Hằng Nga Guesthouse

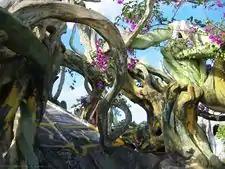
The guesthouse's exterior is decorated with twisting organic forms.

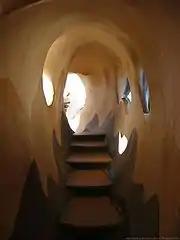
A cave-shaped stairway.

Hang Nga guesthouse was originally built as a personal project by Vietnamese architect Dang Viet Nga, opening to the public in 1990. Nga, daughter of Trường Chinh, who received a PhD in architecture from the University of Moscow, has stated that her overall design was inspired by the natural environment surrounding of the city of Da Lat, along with the work of Catalan architect Antoni Gaudí.